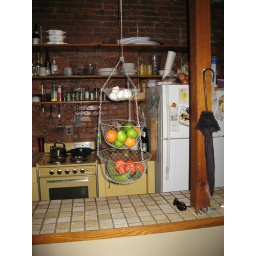
this is the fruit basket i fixed with my mouse cord and some wire i found under the counter